New York State Route 180

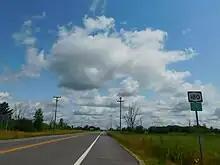
NY 180 northbound in Hounsfield

NY 180 begins at an intersection with NY 3 in the Hounsfield hamlet of Baggs Corner. A state-maintained continuation of County Route 66 (CR 66), NY 180 runs northeast through the wide fields of Hounsfield, passing east of the Black River Bay, and after bending north, the route passes west of Watertown International Airport. NY 180 soon meets at a junction with NY 12F, which runs east past the entrance of the airport. Crossing over the Black River, the route enters the village of Dexter. Now known as Brown Street, NY 180 runs north through the center of the village, reaching a junction with Grove Street, marking the northern edge of the village.